Urdu propagation movement

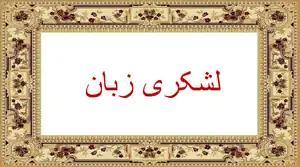
"Lashkari Zaban" ("Battalionese language") title in Nastaliq script.

The Urdu propagation movement was a sociopolitical and linguistic movement aimed at the propagation of the Urdu language as the "lingua franca" and symbol of the cultural identity of the Muslim communities of the Indian subcontinent during the British Raj.